New England Yearly Meeting

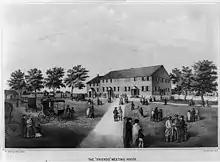
The Great Friends Meetinghouse in Newport, Rhode Island, held the annual meeting until 1905

New England Yearly Meeting (officially the New England Yearly Meeting of Friends) is a body of the Religious Society of Friends (Quakers) founded in 1661 and headquartered in Worcester, Massachusetts. It includes Friends from the New England region of the United States.